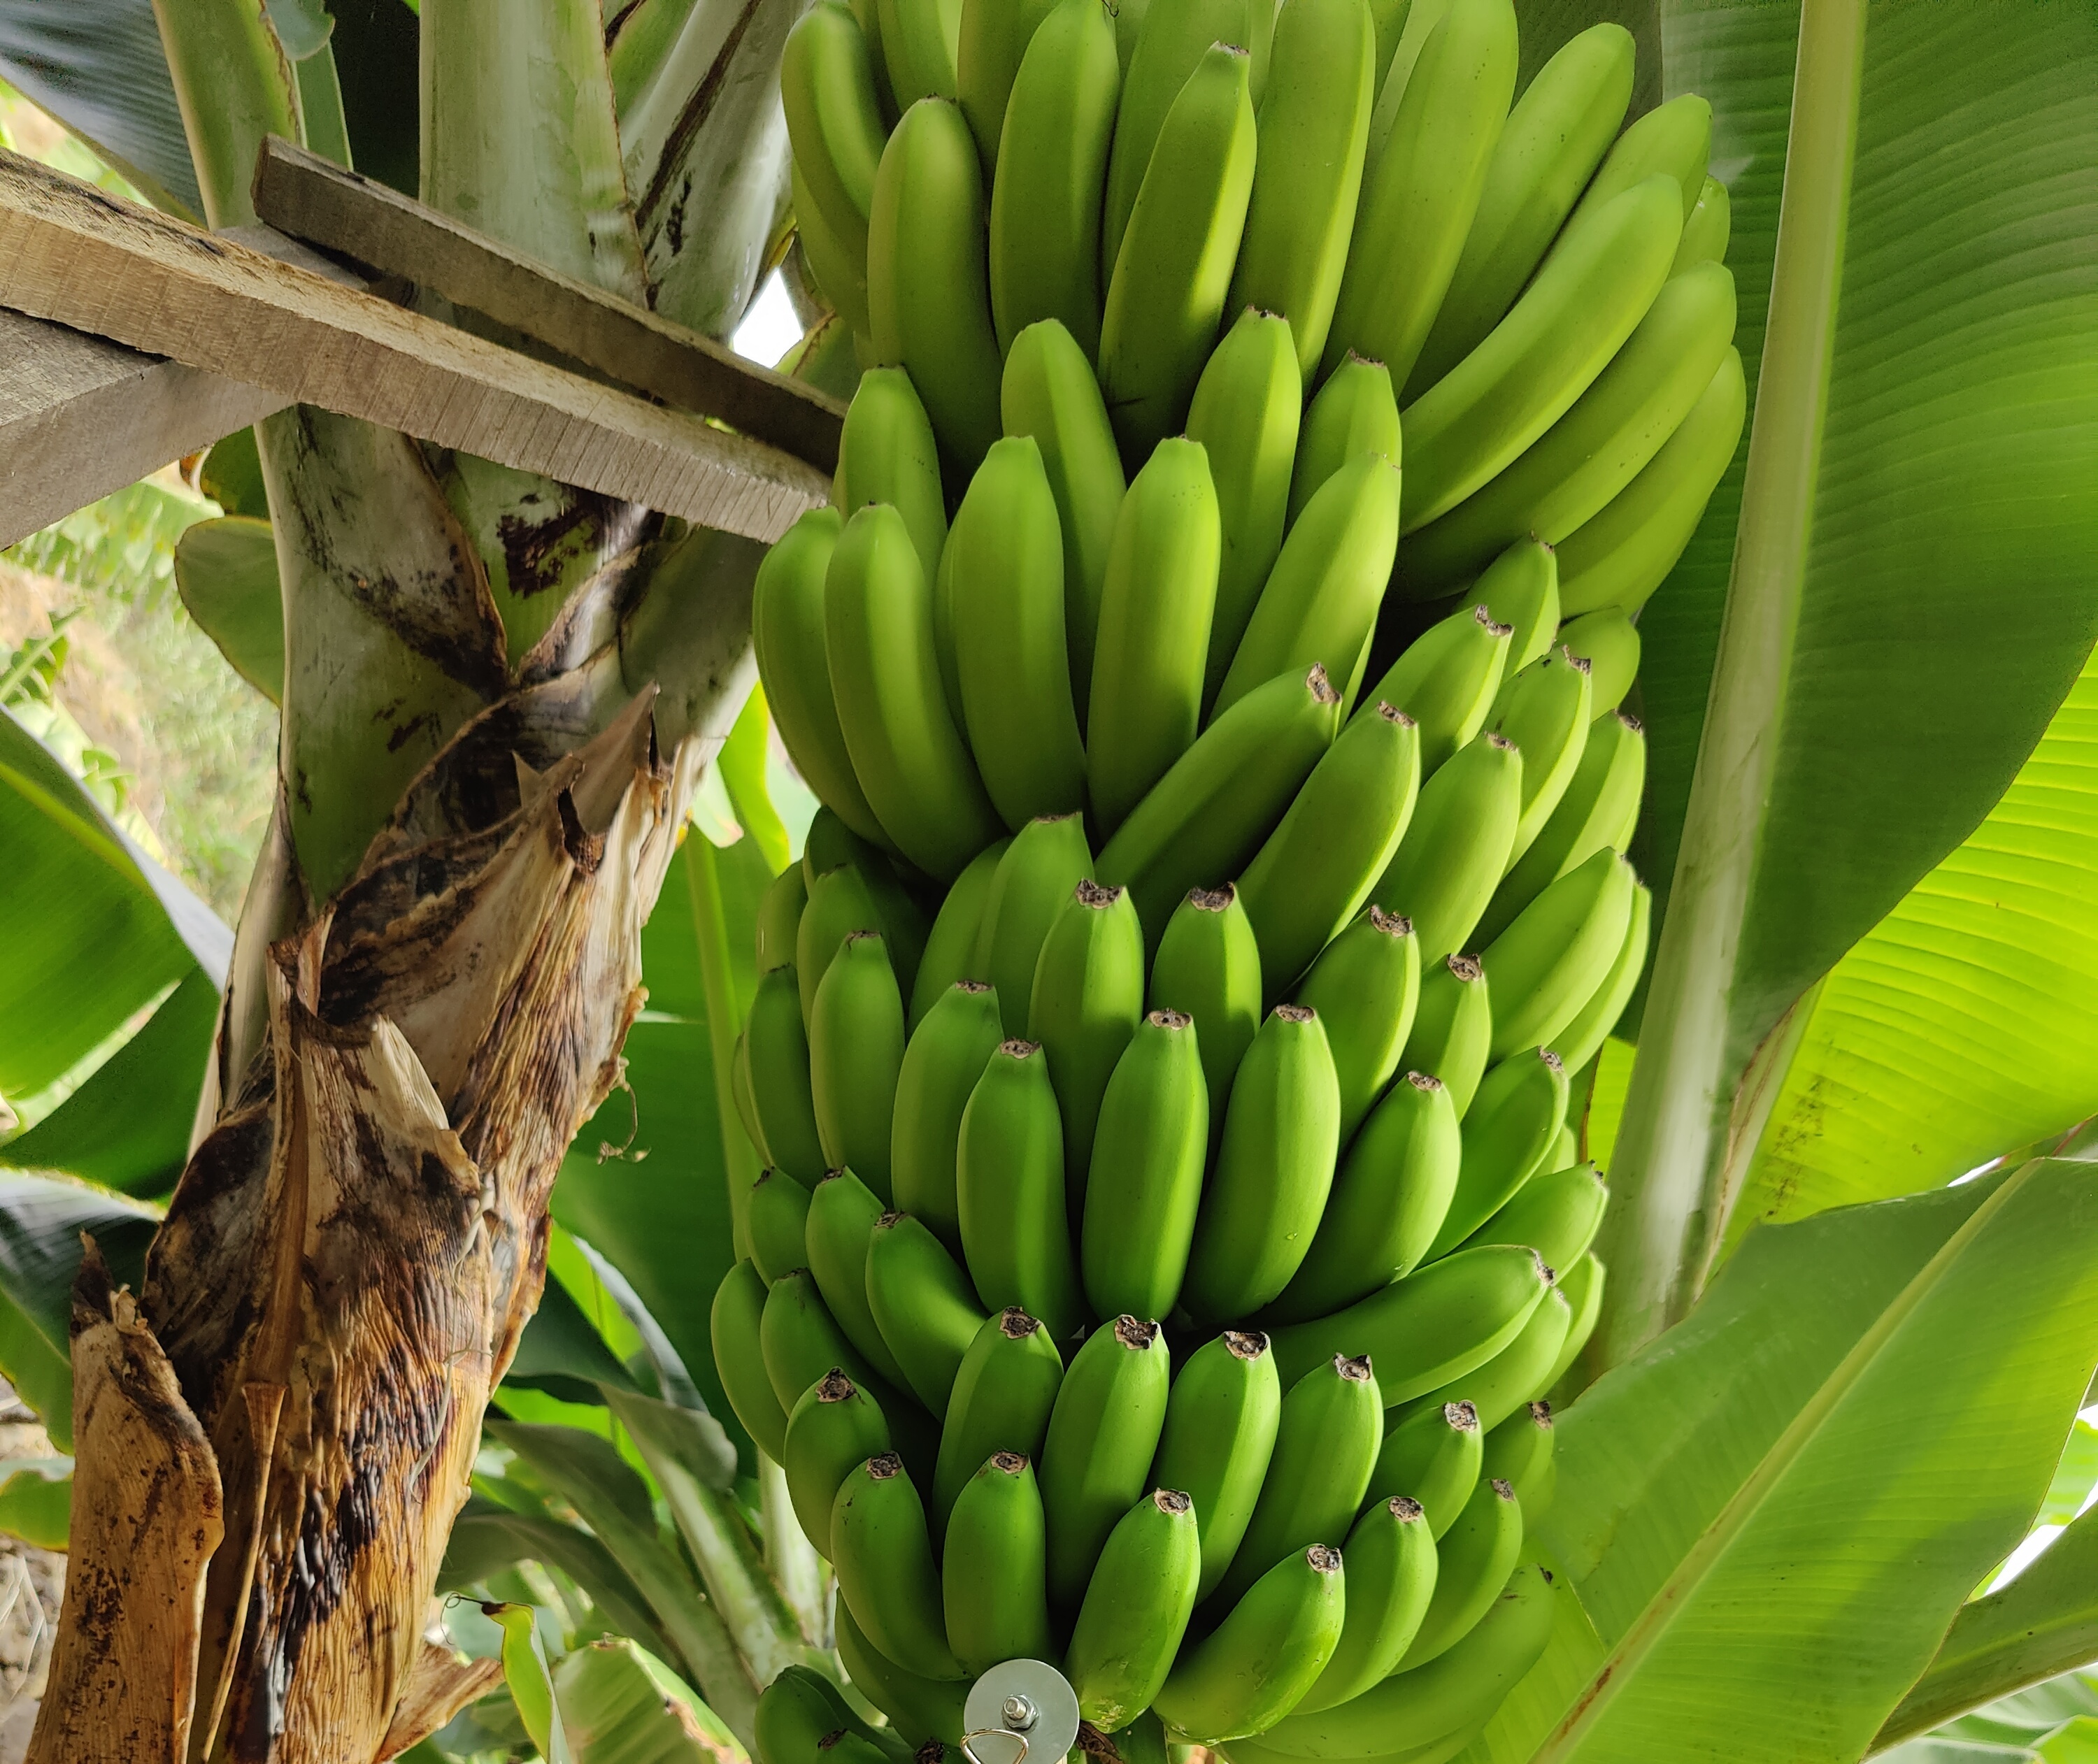
Label: Cut